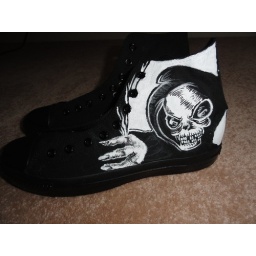
Based on the 'misfits' song 'skulls' requested by a friend as a gift. hand- painted shoes, white paint on black canvas.